Linda Ramone

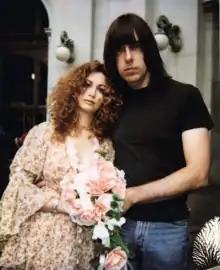
Linda Ramone and Johnny Ramone

Linda Ramone (born July 24, 1960) is an American philanthropist and widow of Johnny Ramone. She is the co-owner and a president of Ramones Productions and was the subject of numerous songs by the Ramones, including "Danny Says", and "She's a Sensation". She is the founder and president of the Johnny Ramone Army, an organization acting on behalf of Johnny Ramone's estate which holds live events and charity fundraisers, preserving his legacy.